North China Daily News Building

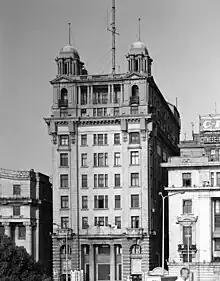
North China Daily News Building

The North China Daily News Building is a reinforced concrete structure with Baroque towers, Neoclassical pillars, and Renaissance relief sculpture. The first seven floors are faced with granite, the lowest two floors of which are rough hewn. The building originally incorporated the statues of two goddesses, which flanked the marble entrance, but these statues were destroyed during the Cultural Revolution. The building contains of office space, and lies on a plot of land.